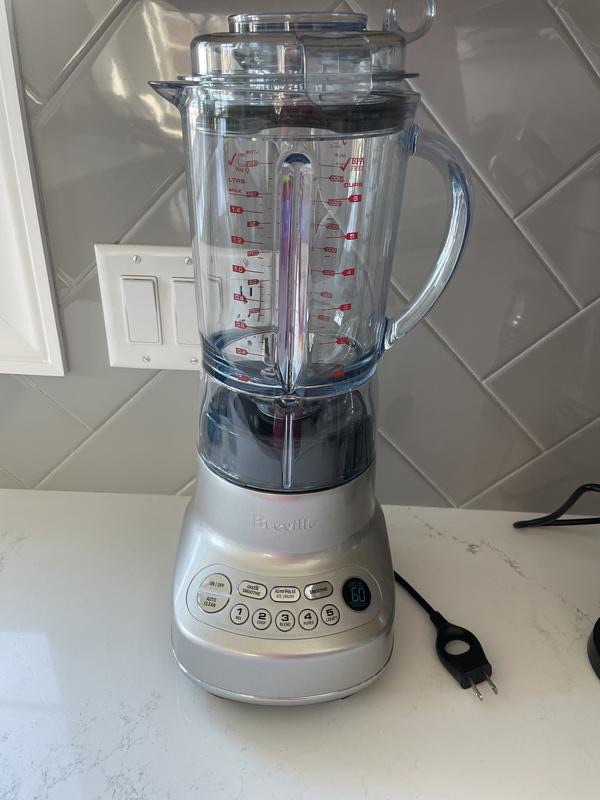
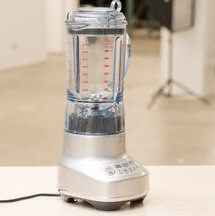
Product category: misc
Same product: yes